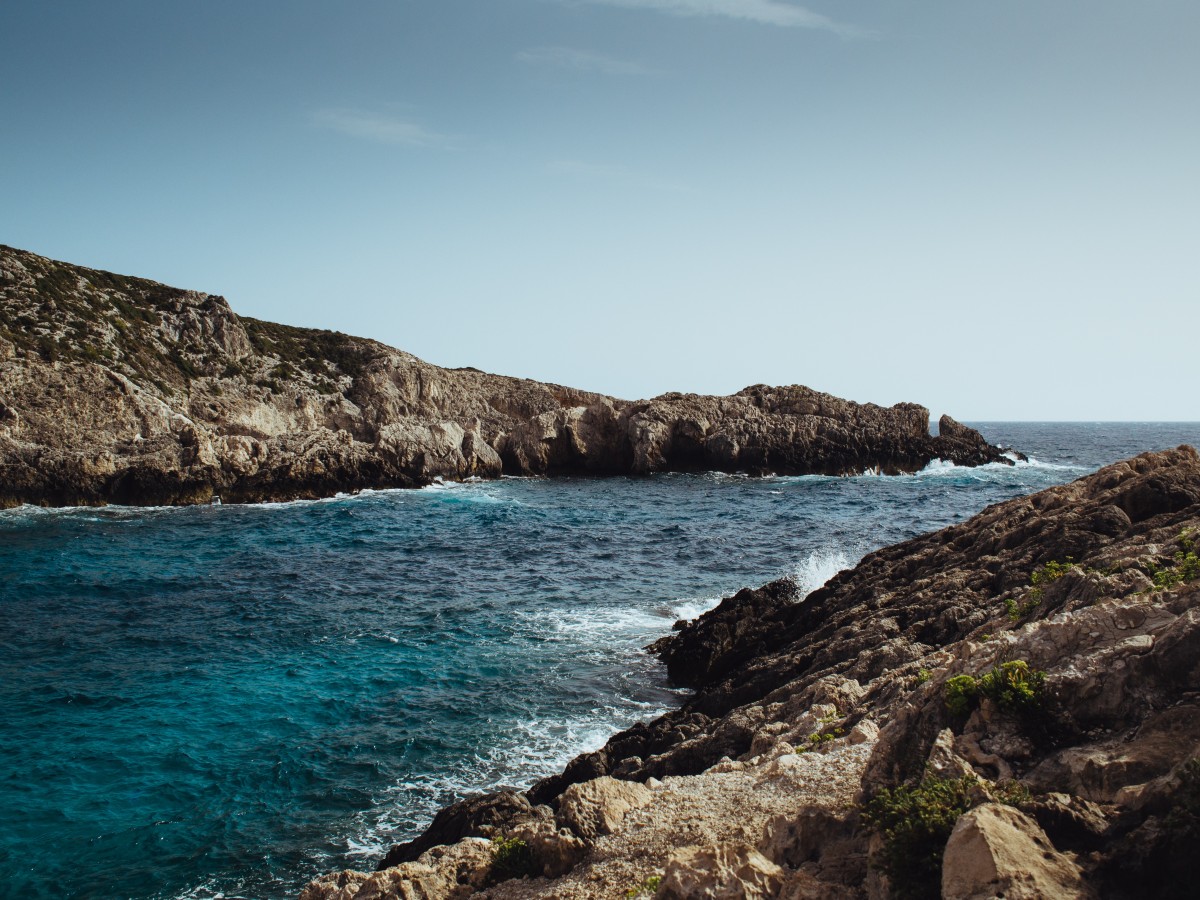
Tags: landscape, sea, coast, nature, rock, ocean, horizon, shore, wave, cliff, cove, mediterranean, bay, terrain, material, body of water, headland, cape, islet